Gaute Ingebretson Loft House

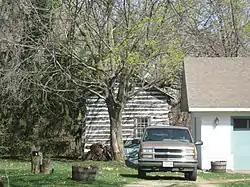
Gaute Ingebretson Loft House

The Gaute Ingebretson Loft House is a log house in a traditional Norwegian folk style built in Dunkirk, Wisconsin around 1844. It was listed on the National Register of Historic Places in 1987 and on the State Register of Historic Places in 1989.